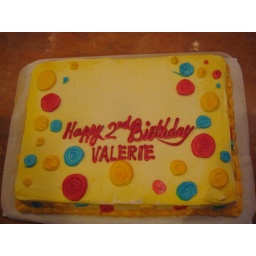
that big space should have sesame street toys that i left in the car